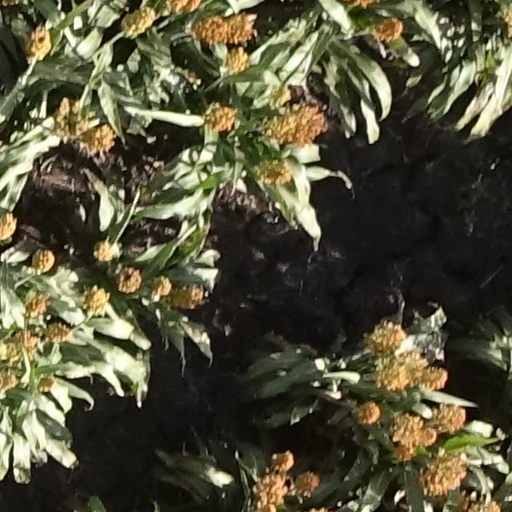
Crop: sorghum